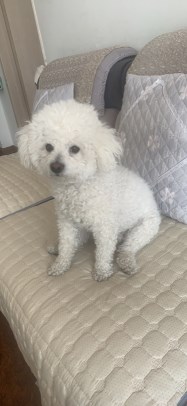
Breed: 3083-n000117-Bichon_Frise